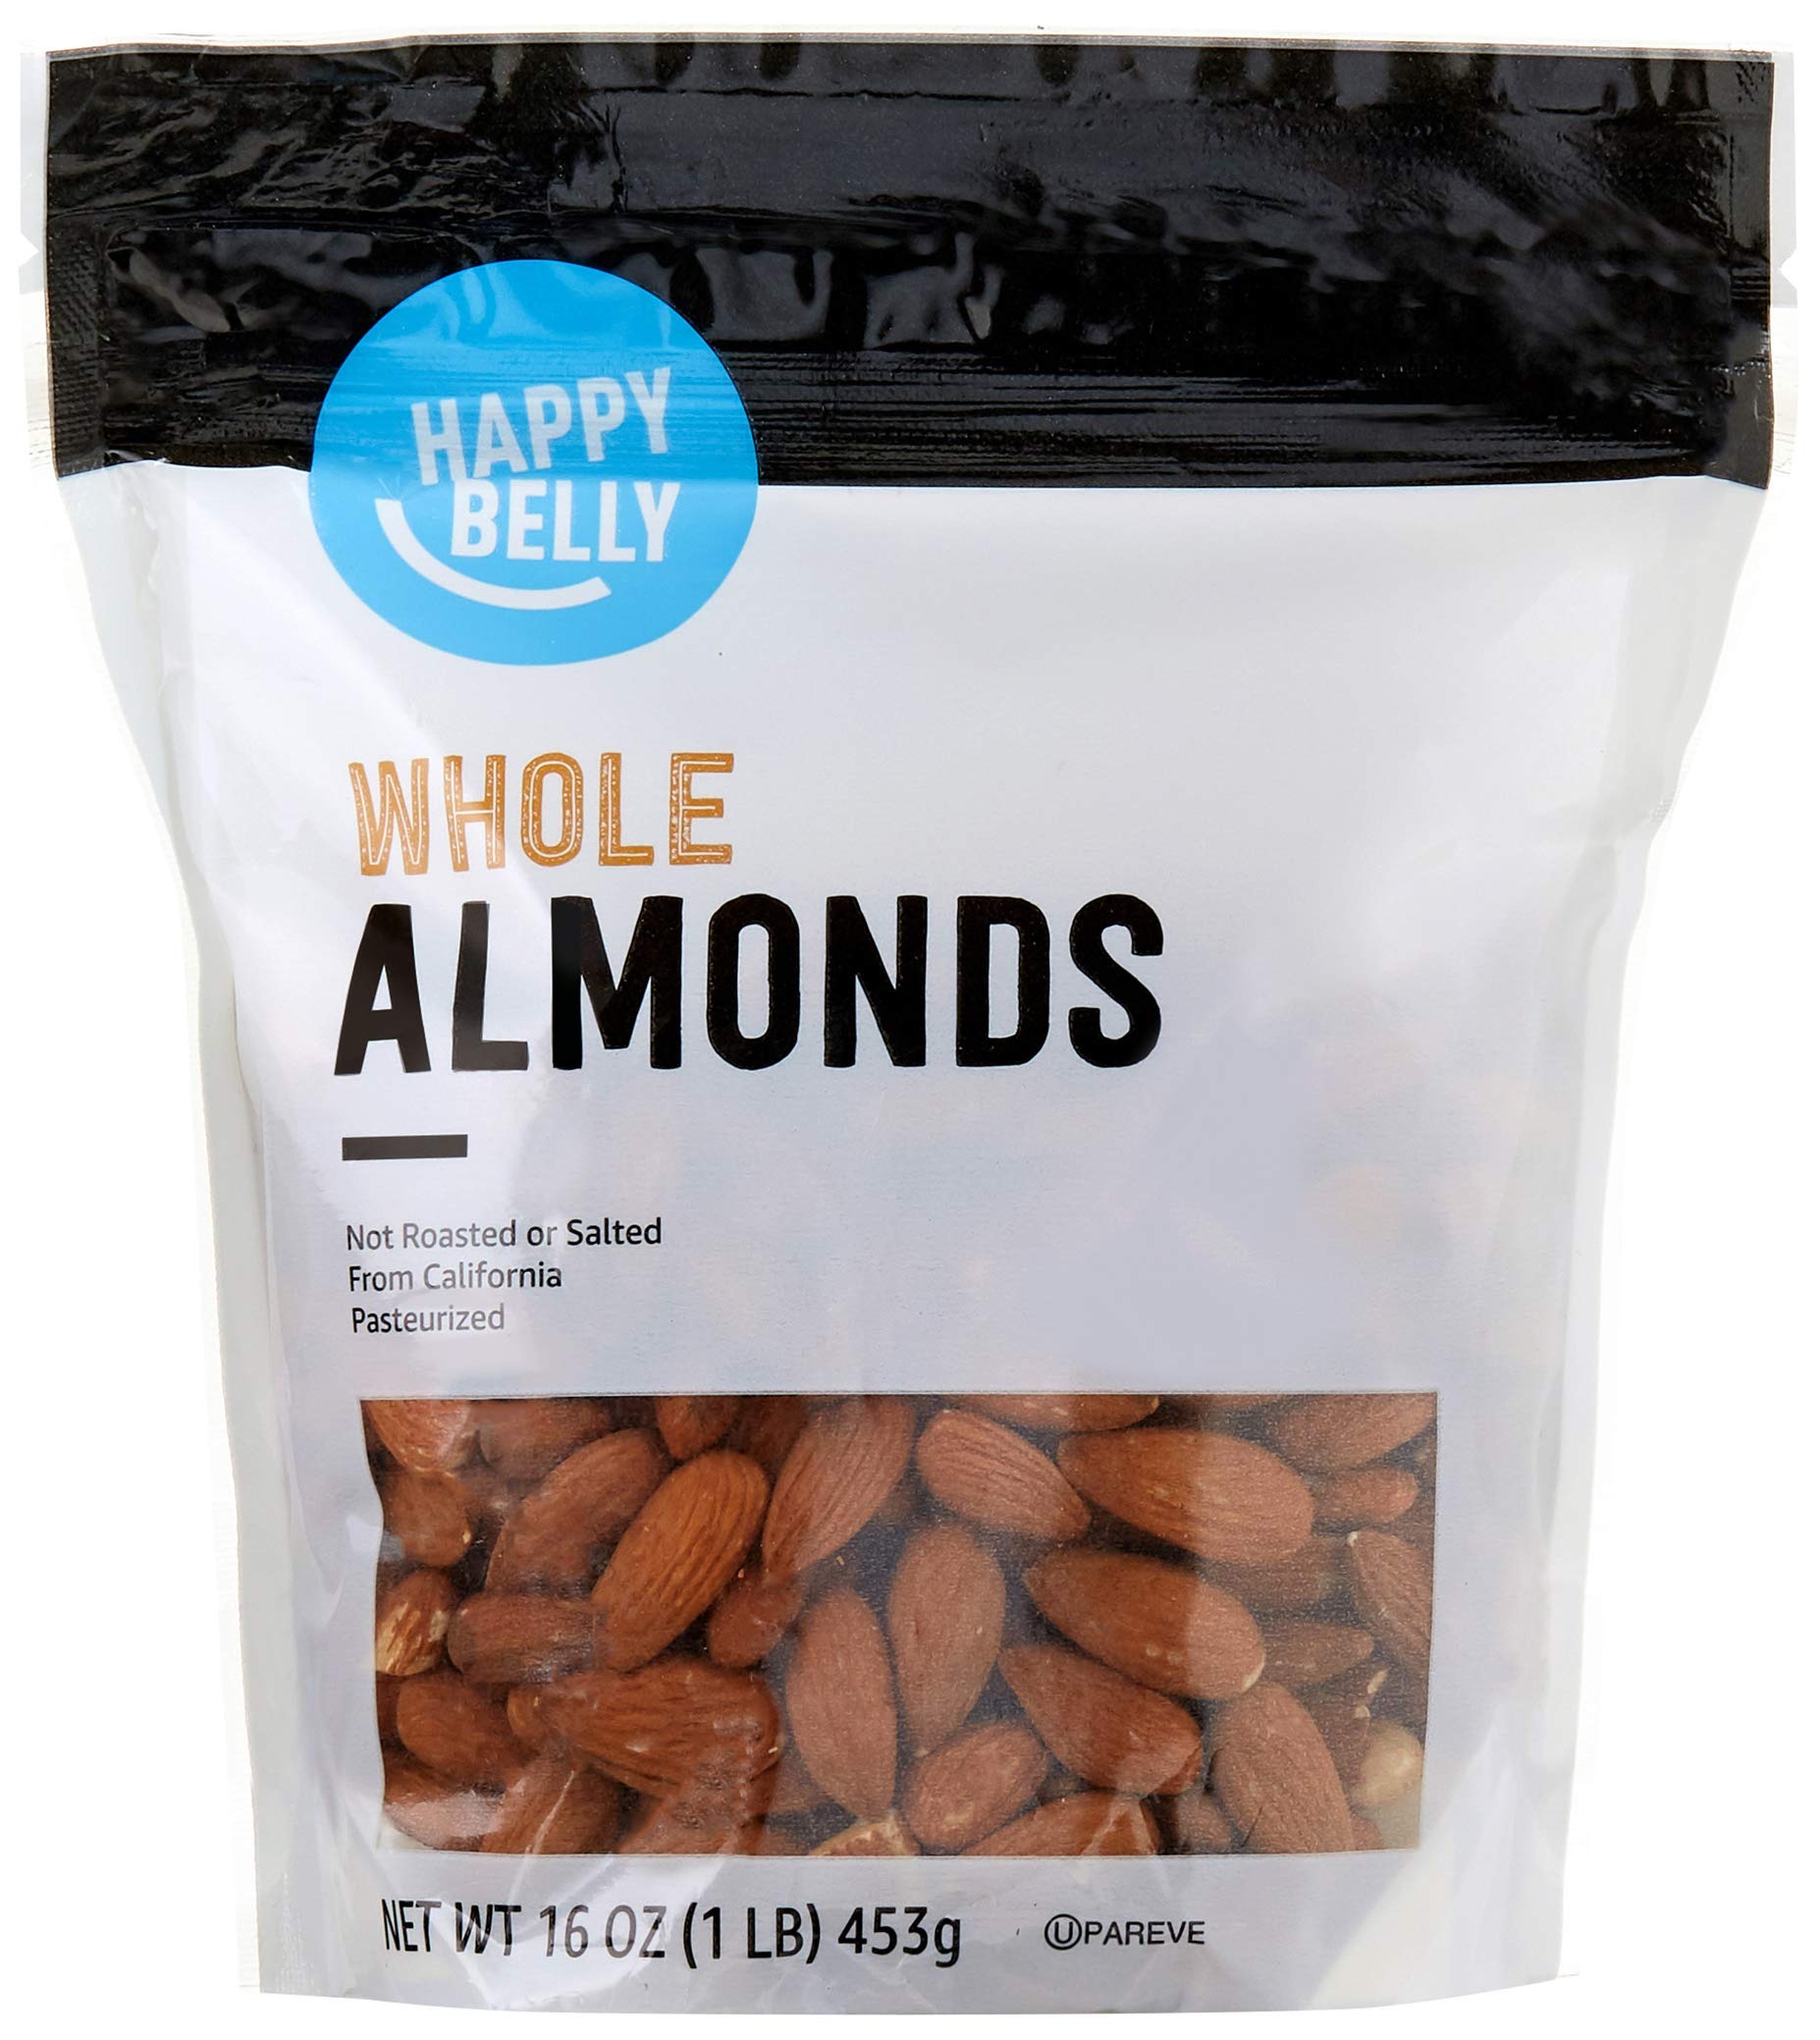
Item Name: Amazon Brand - Happy Belly Whole Raw Almonds, 16 ounce (Pack of 1)
Bullet Point 1: Happy Belly Whole Almonds feature a subtle, buttery flavor and just the right amount of crunch
Bullet Point 2: Packaging might vary
Bullet Point 3: California Select Sheller Run (SSR) grade almonds are unroasted, unsalted, and steam pasteurized
Bullet Point 4: Harvested in California’s Central Valley
Bullet Point 5: One 16-ounce stand-up, resealable bag keeps almonds fresh
Bullet Point 6: An Amazon brand
Value: 16.0
Unit: Ounce

Price: 6.08